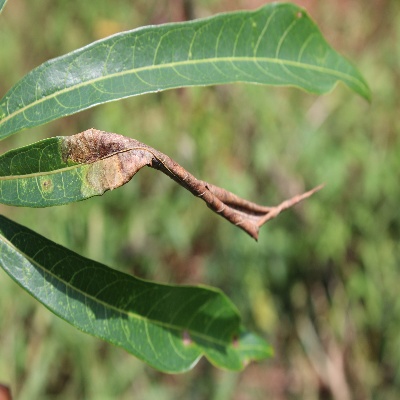
Crop: Cassava
Condition: bacterial blight